Corps of Cadets (Warsaw)

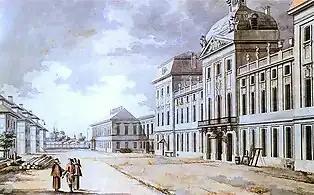
Corps of Cadets, Warsaw, by Zygmunt Vogel

The Warsaw Corps of Cadets (or "Akademia Szlachecka Korpusu Kadetów") was the first state school in the Polish–Lithuanian Commonwealth.